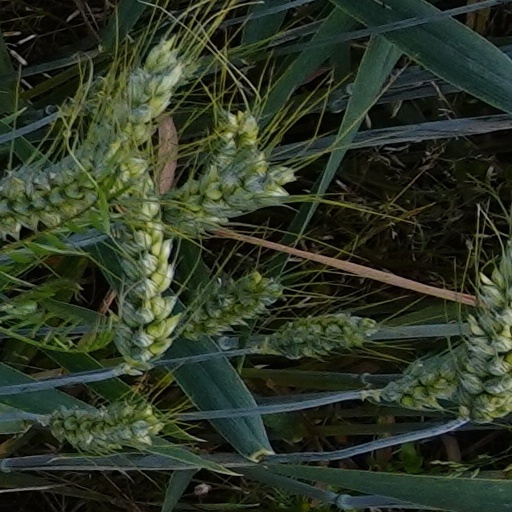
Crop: wheat